John Guille Millais

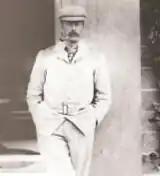
Johnny Millais c 1907

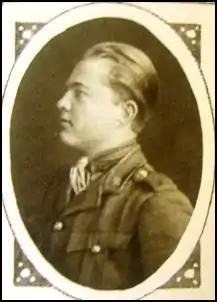
Major Geoffroy De Carteret Millais died of wounds in France on 21 August 1918

Millais married Frances "Fanny" Margaret Skipworth, daughter of a Lincolnshire landowner. He settled his family at Horsham in West Sussex. Their first child, Daphne, was born in 1895 (died of appendicitis in 1904). Geoffroy "George" was born in 1896 (killed in action, August 1918). Raoul was born in 1901; he became a noted artist in his own right. Rosamond (or Rosamund) was born in 1904. In 1900 Millais arranged for the building of a house called Compton's Brow in Horsham from where he created a private museum consisting of 14,000 specimens. The collection assembled at Horsham reflected his broad interests and included specimens of big game, deer, waterfowl, bats, seals. The collection even included a whole grizzly bear and a Tay salmon weighing 50 lb. He continually created illustrations and painted his wildlife collection. Millais would regularly take off for months at a time to go hunting and to travel, bringing back numerous specimens to add to his vast collection. This continued until well into the 1920s. When in Horsham he entertained widely and enthusiastically. Hilaire Belloc would come to dinner once a month and would sit up to the early hours of the morning drinking large amounts of beer as the non-imbibing Millais listened to his extravagant tales.